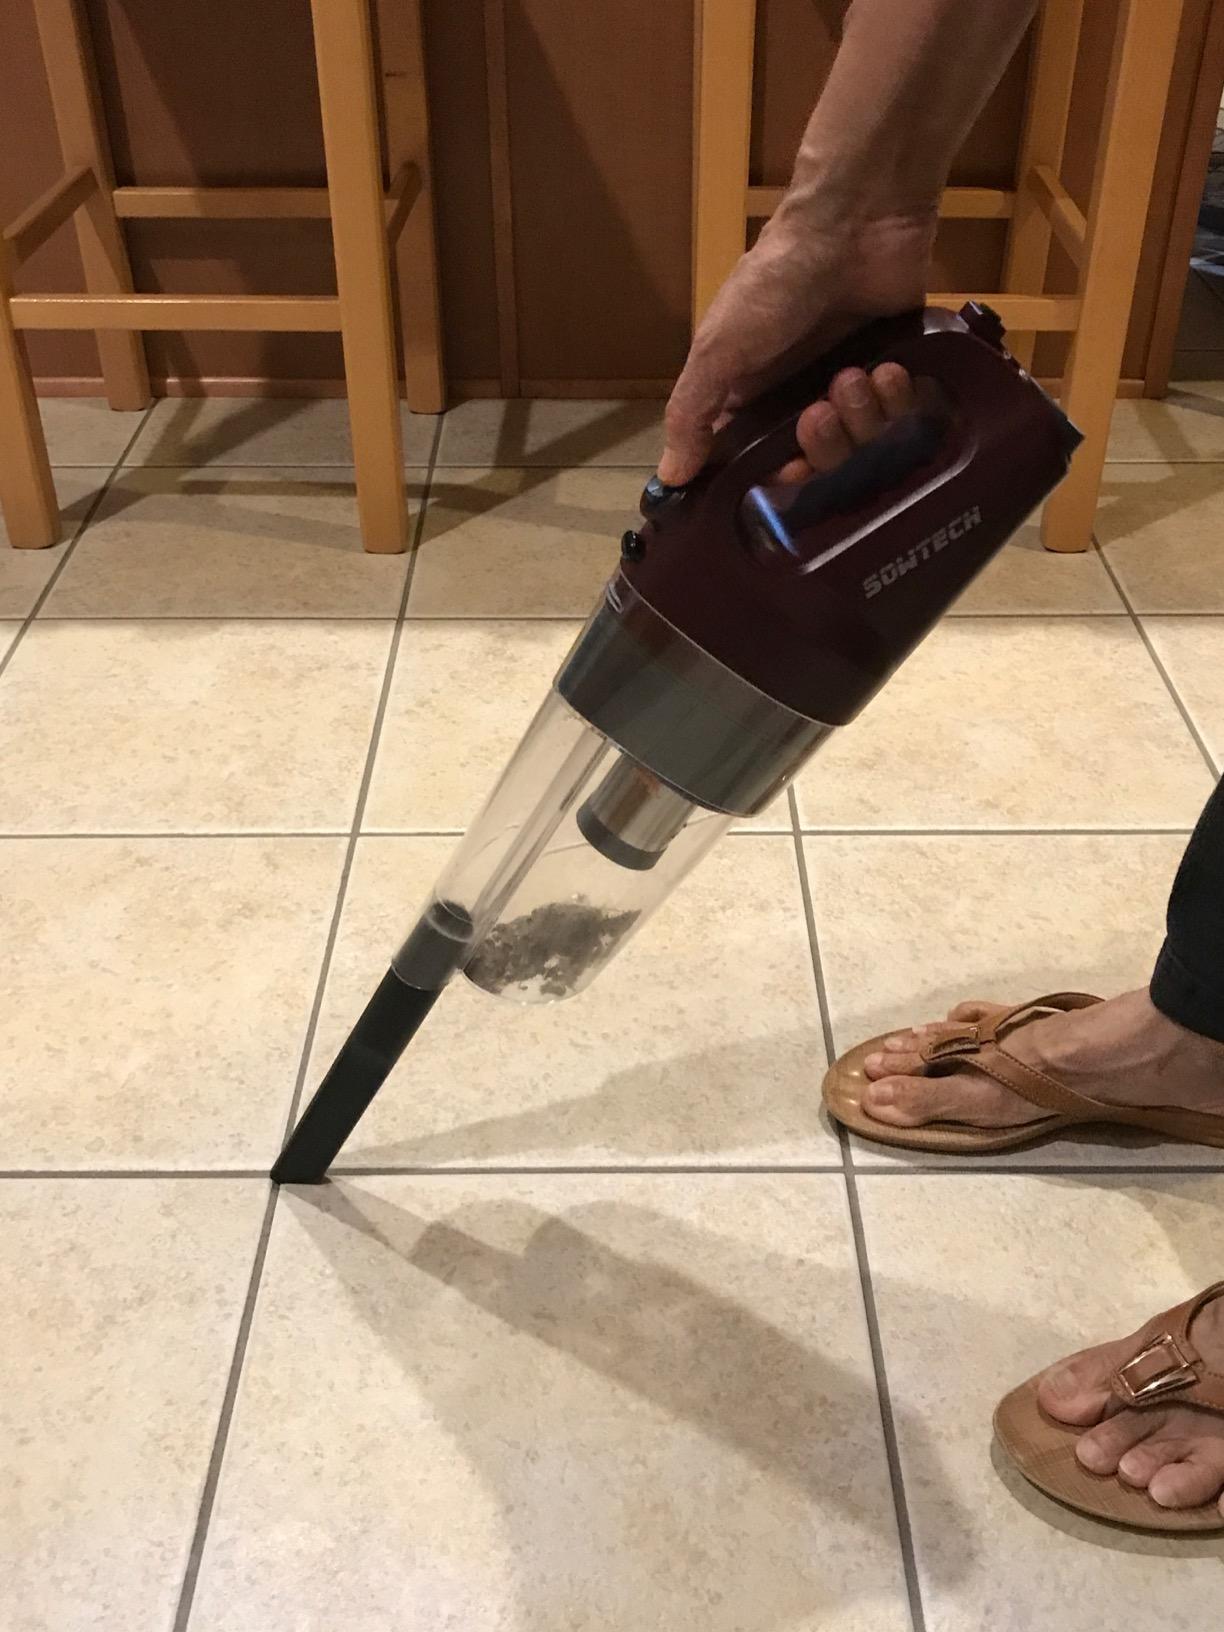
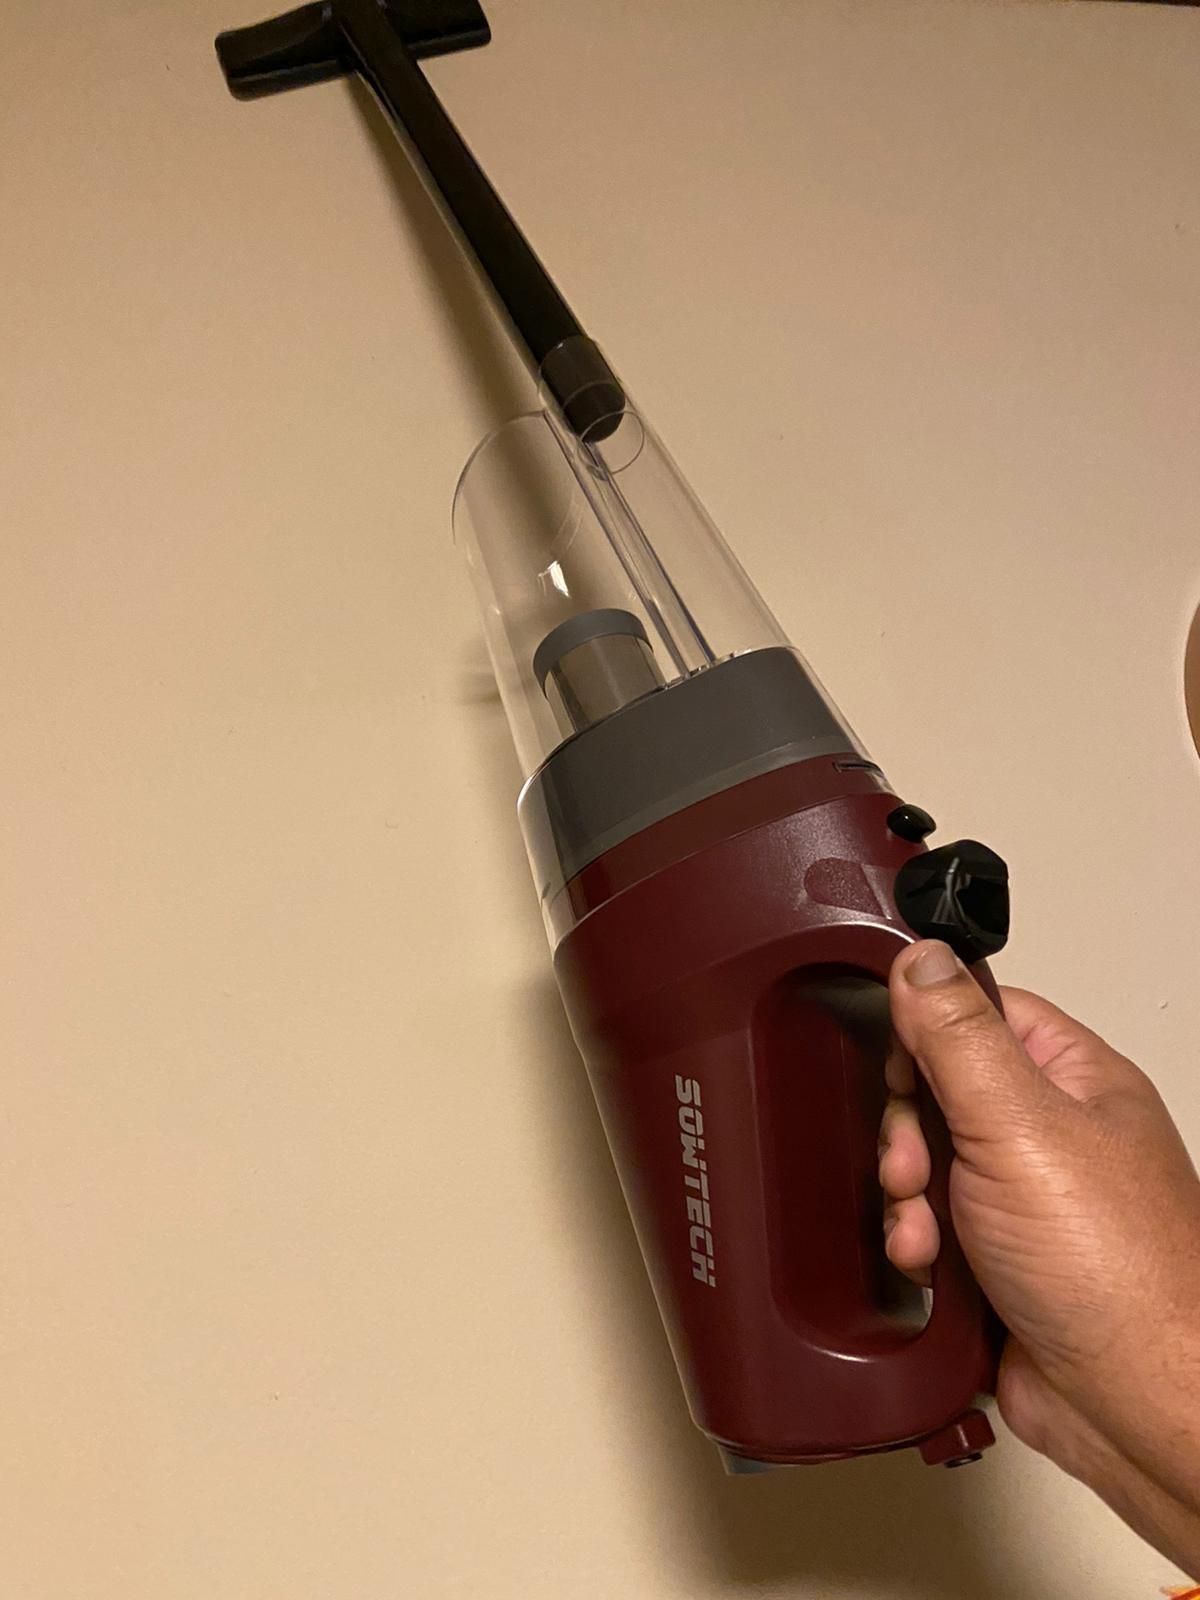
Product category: items_vacuum
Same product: yes